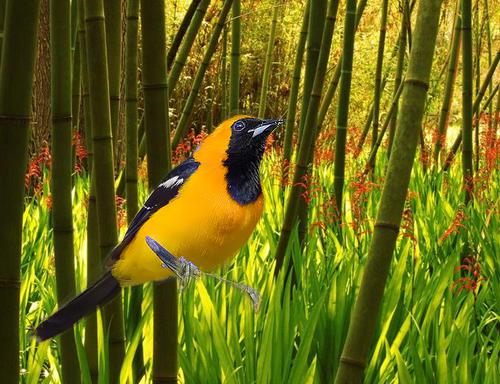
Bird species: Hooded_Oriole
Bird type: landbird
Background: land